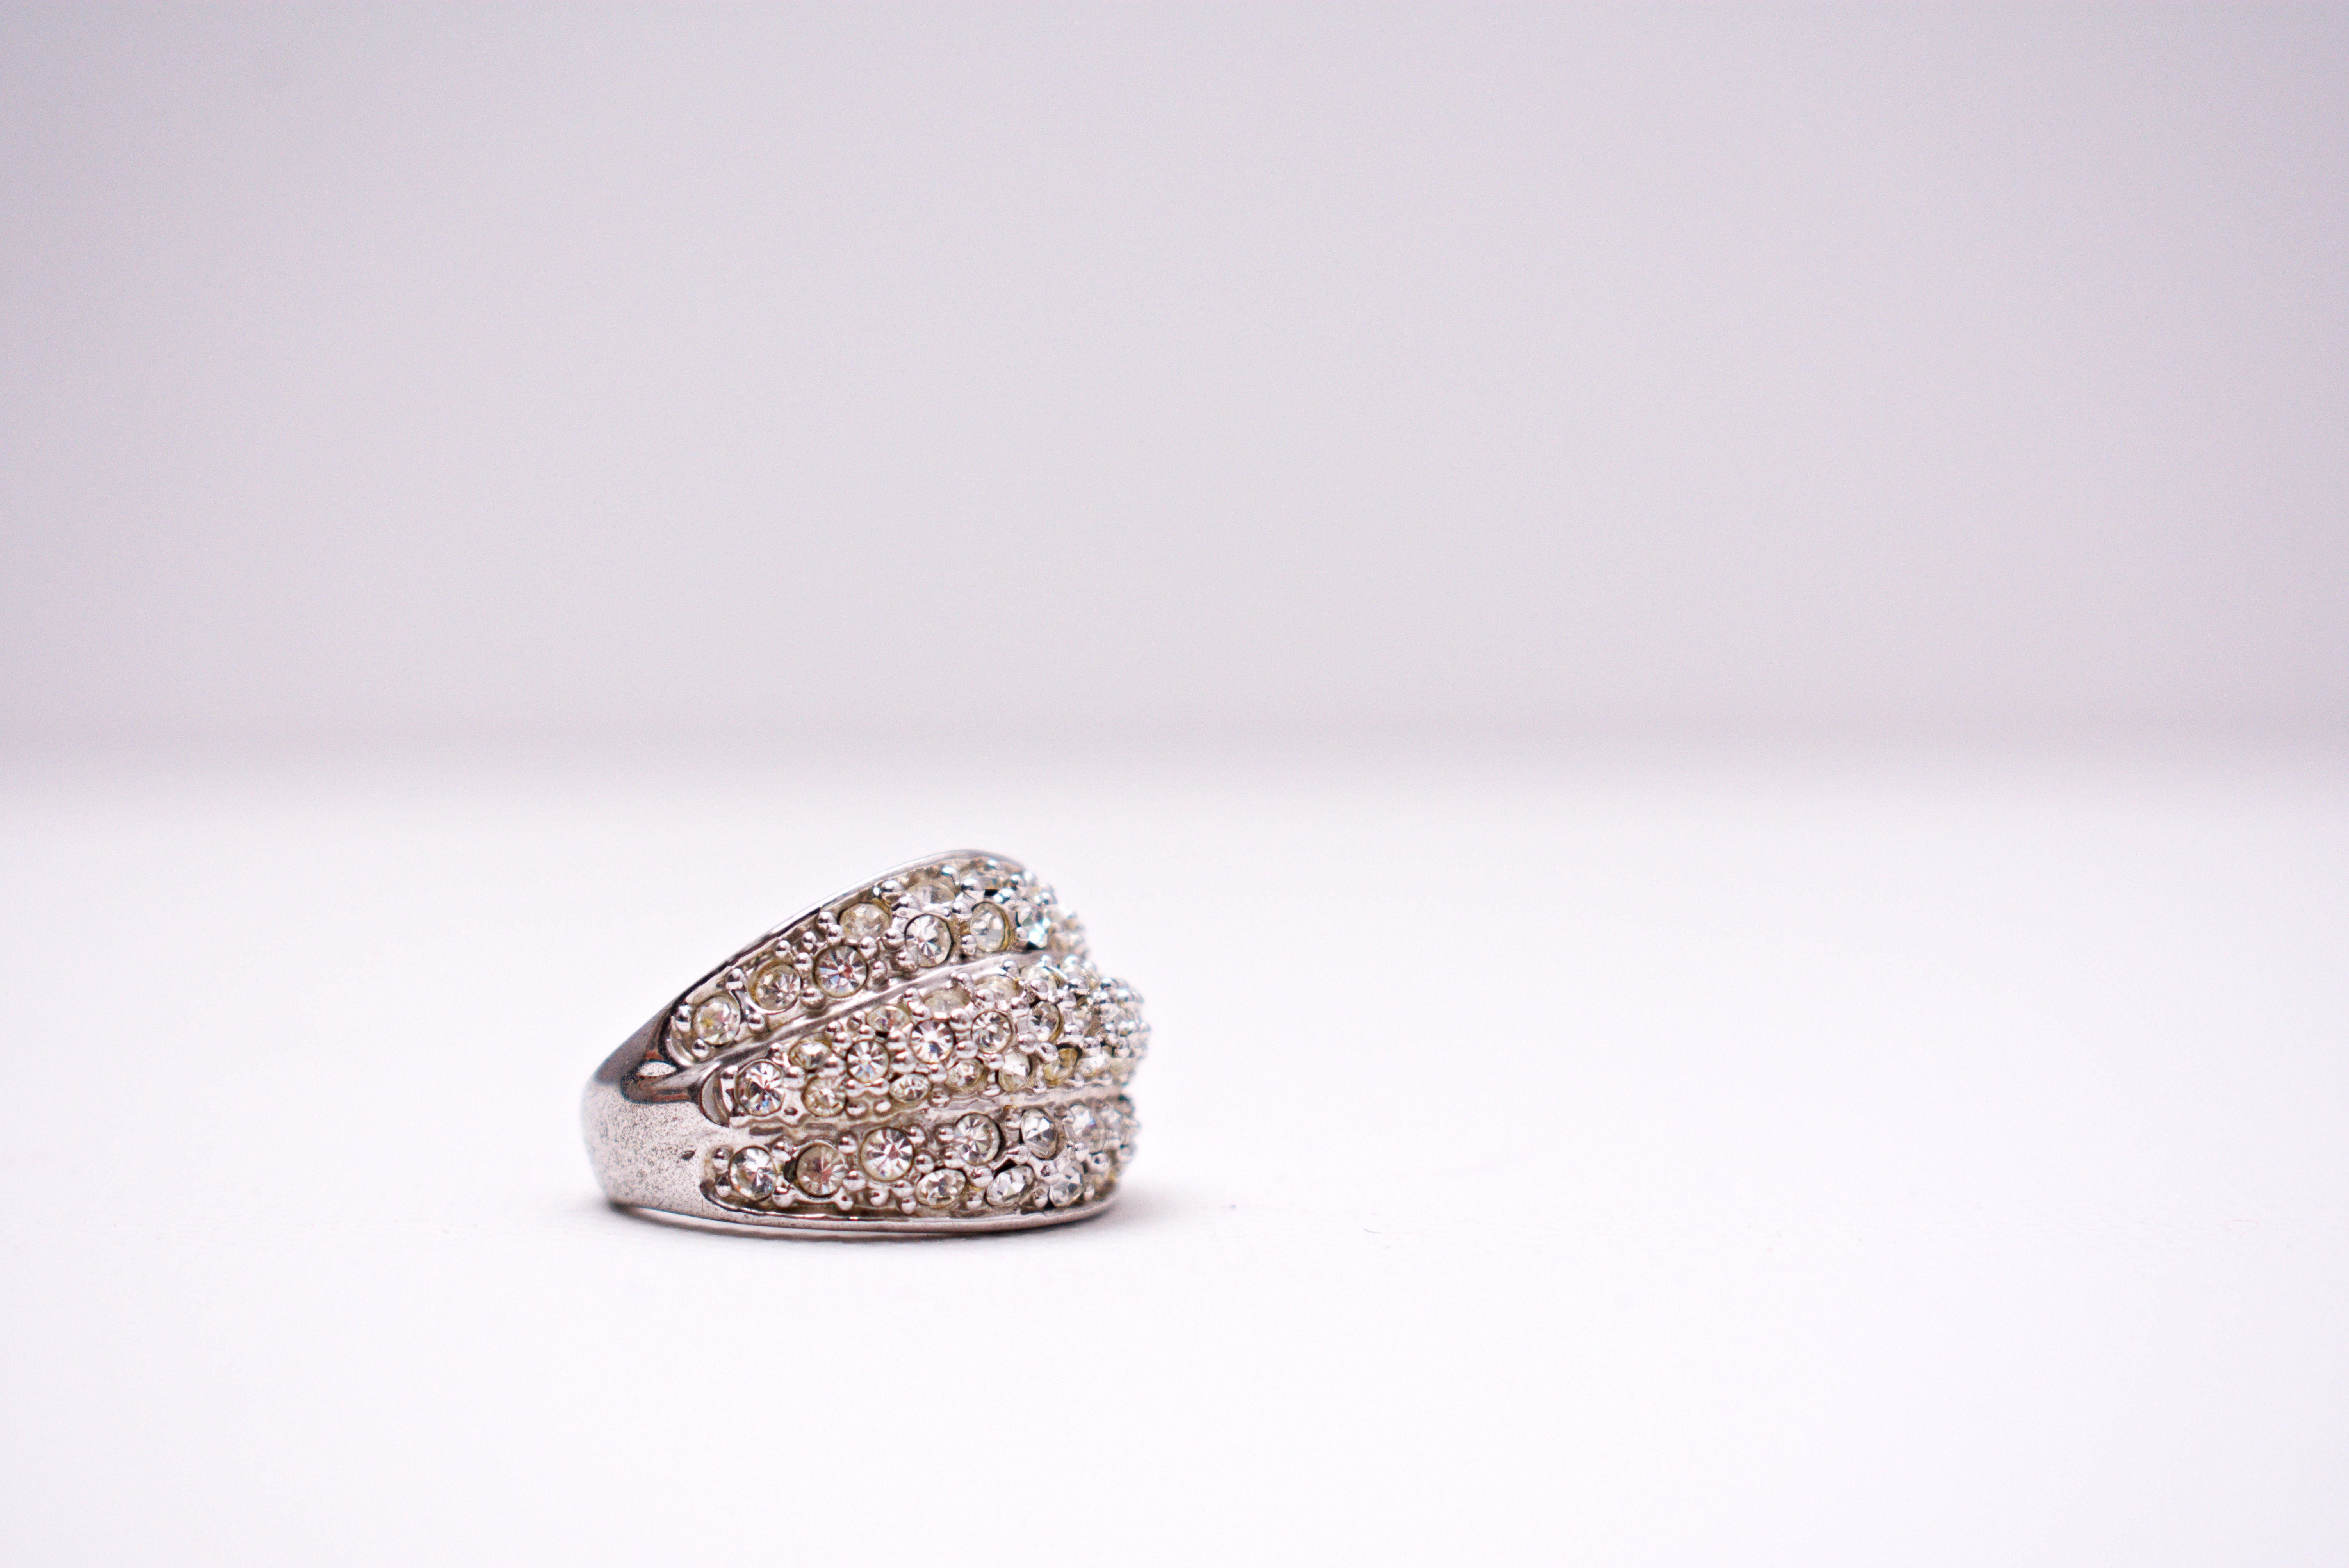
fashion accessory, metal, diamond, jewellery, still life photography, footwear, rock, silver, platinum, ring, body jewelry, shoe, mineral